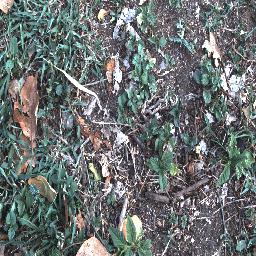
Label: negative